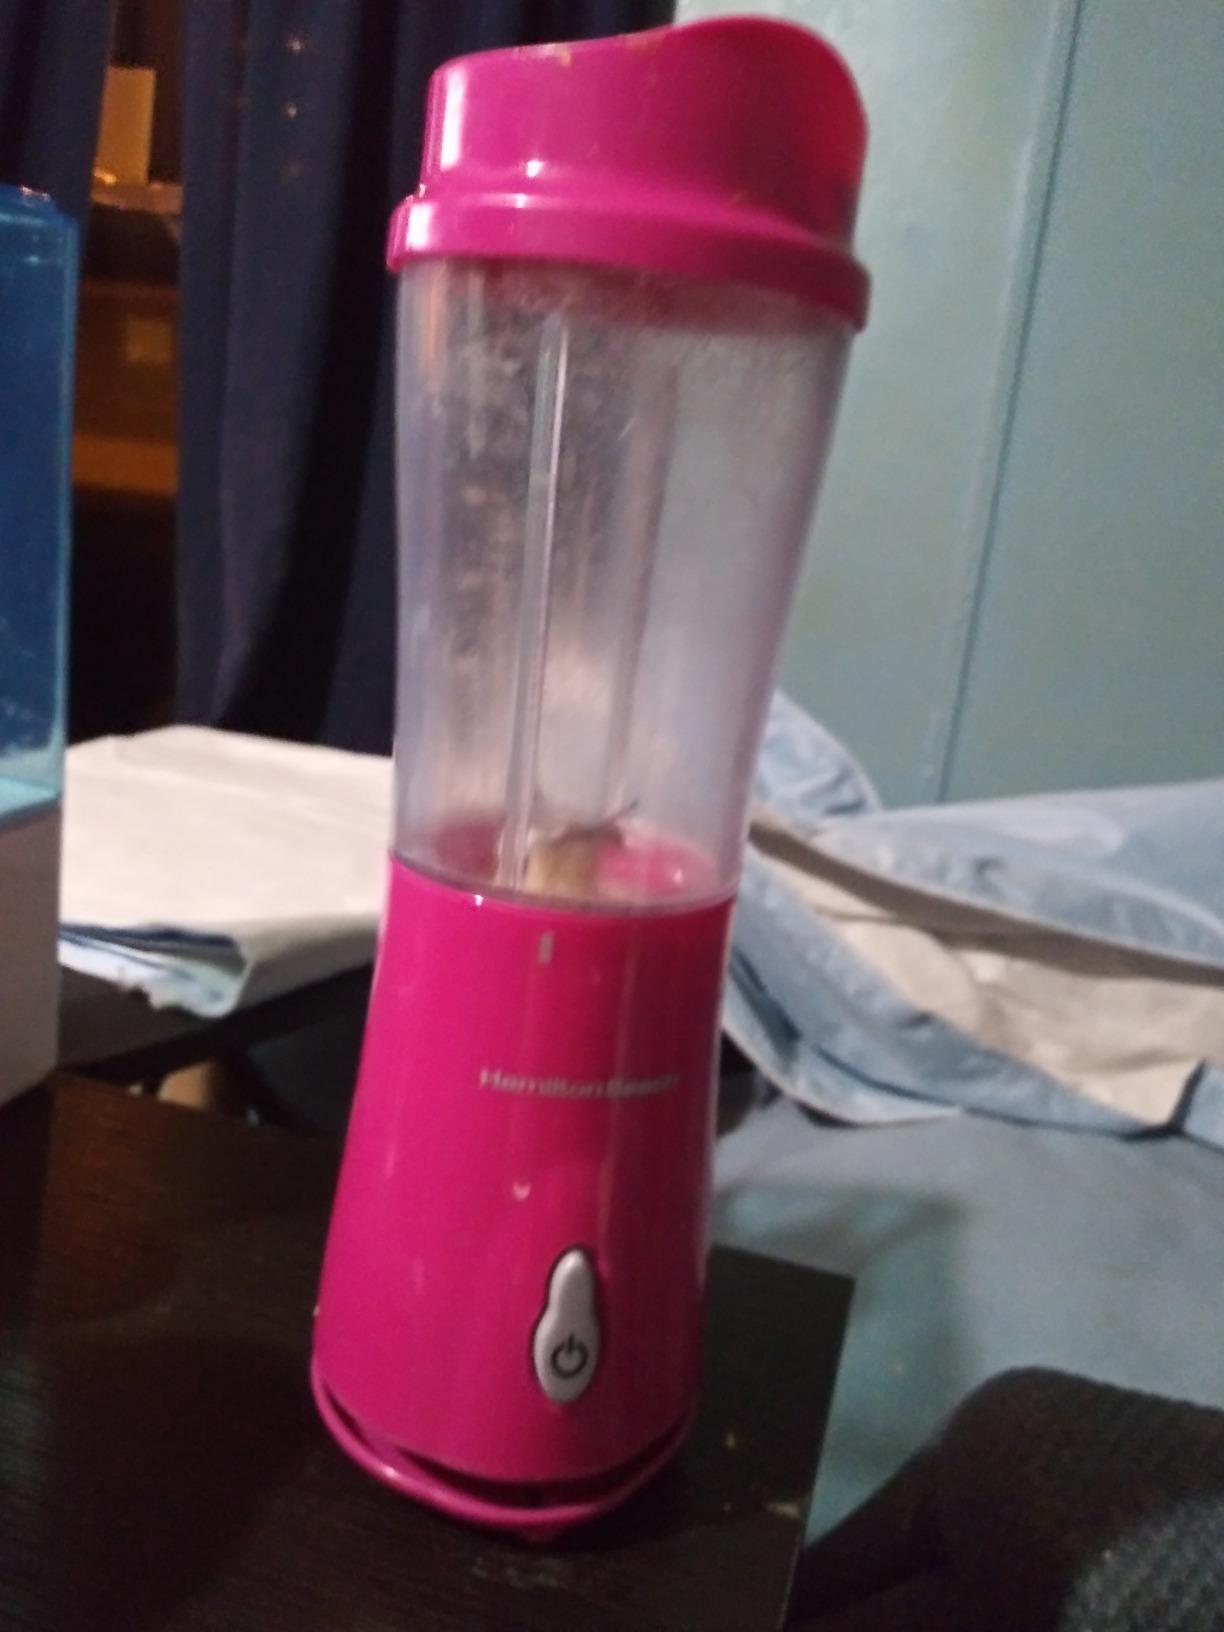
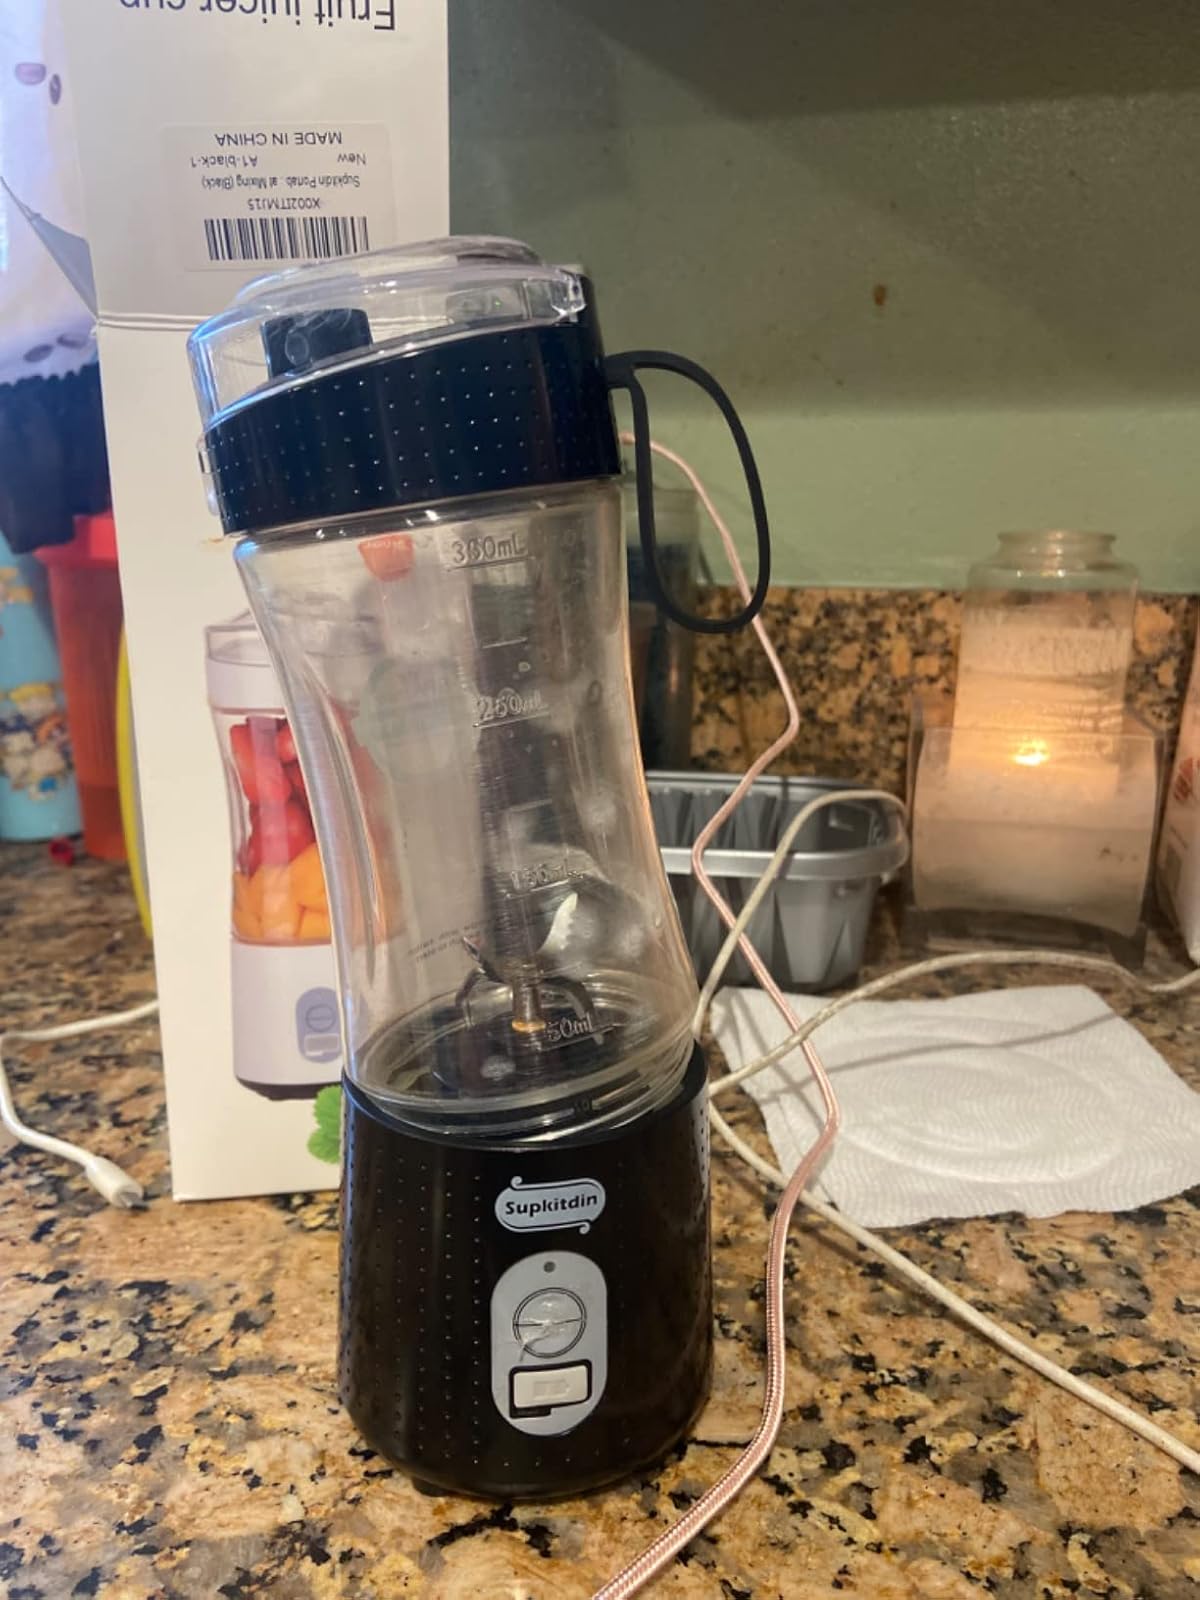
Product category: items_blender
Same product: no